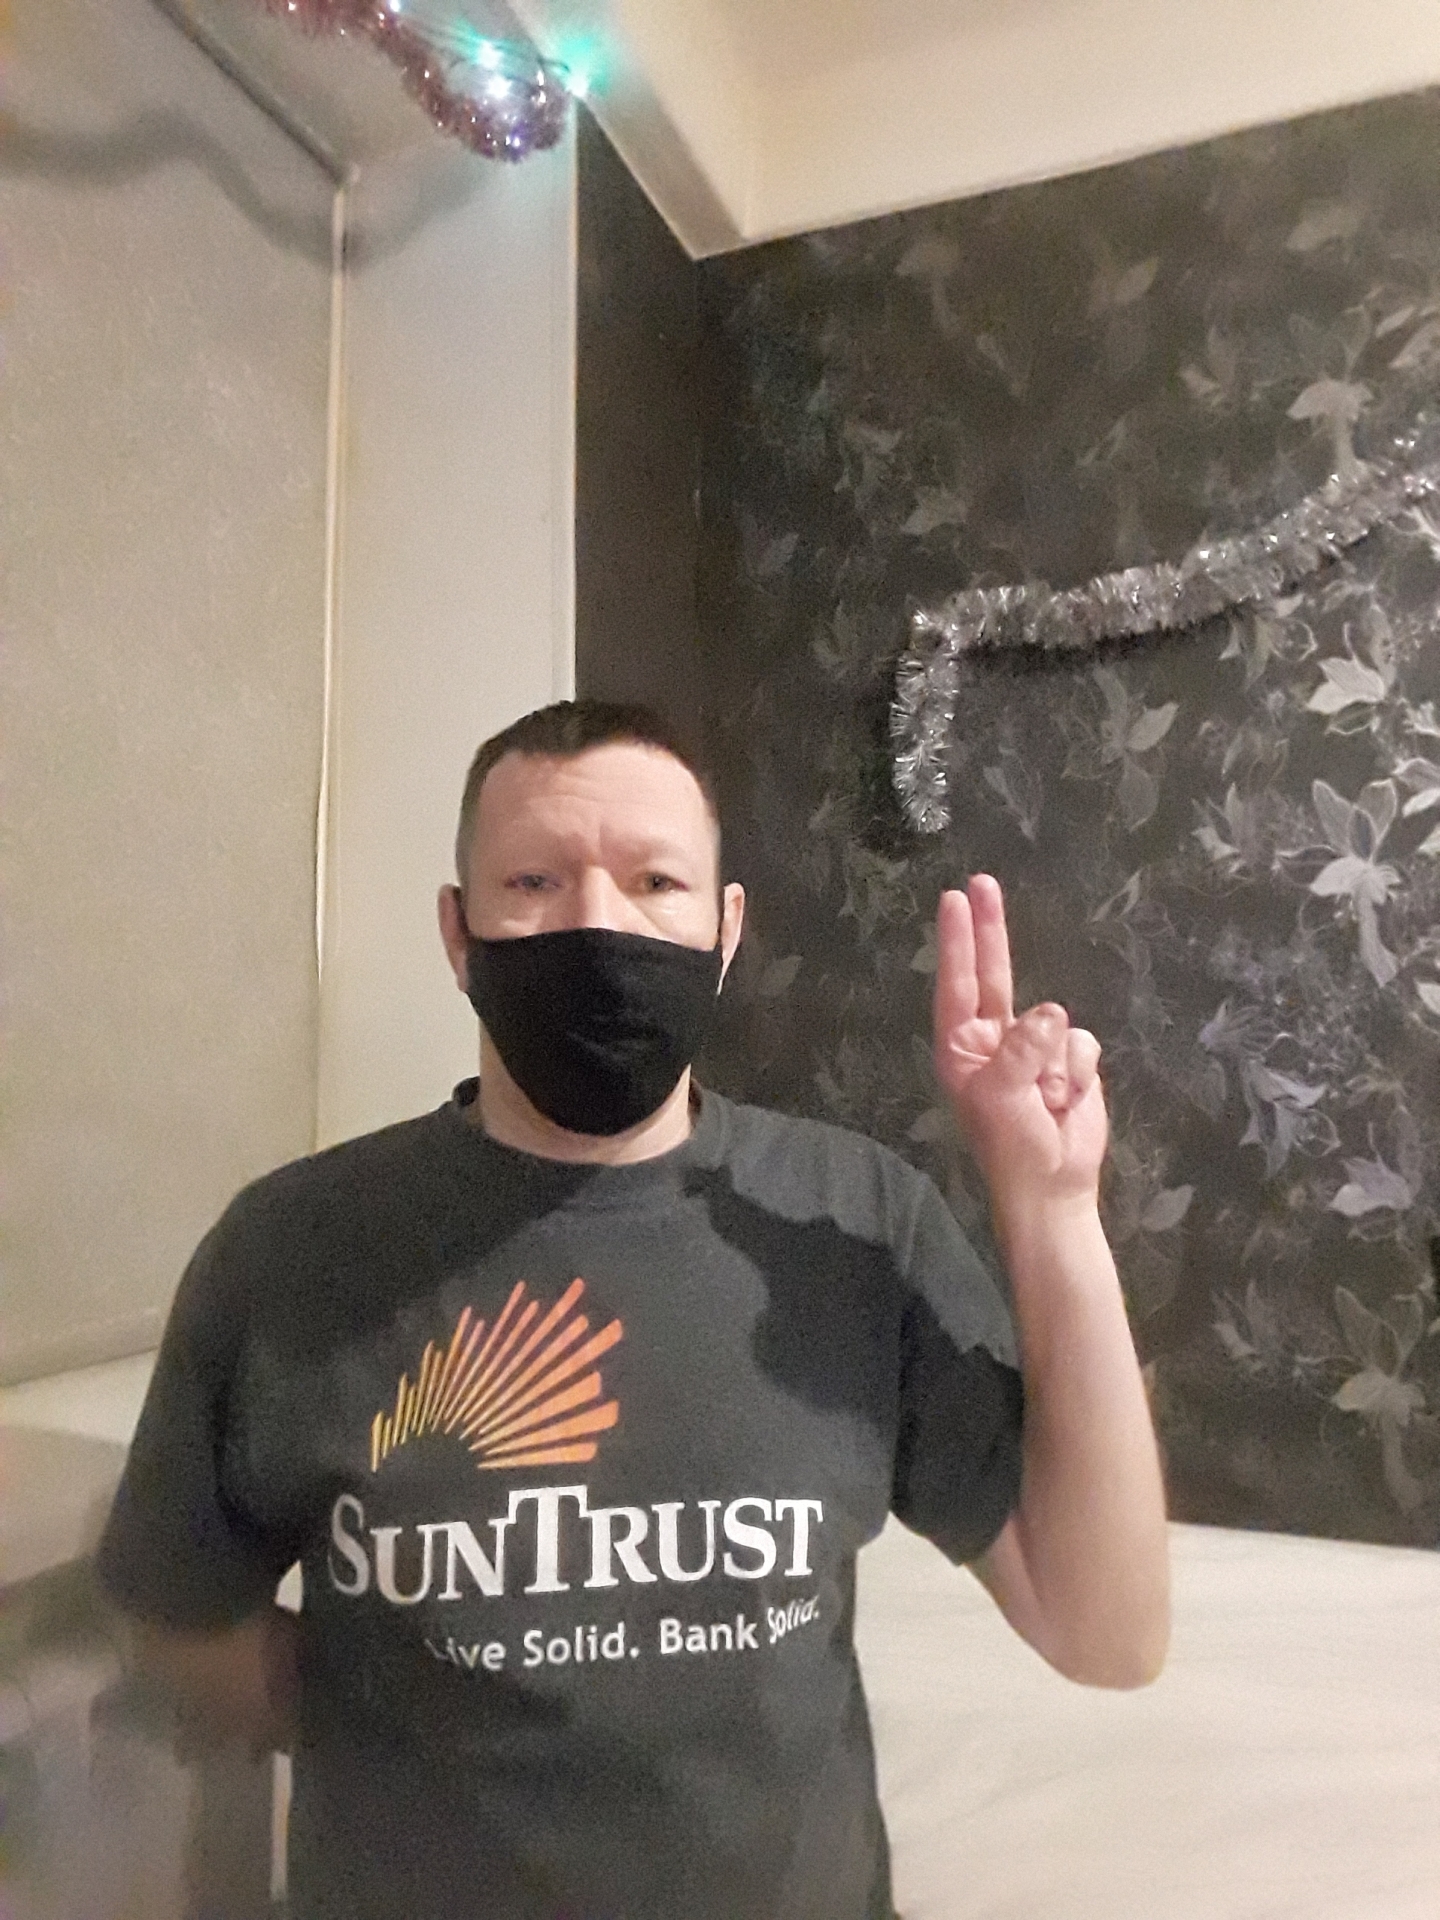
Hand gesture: two_up